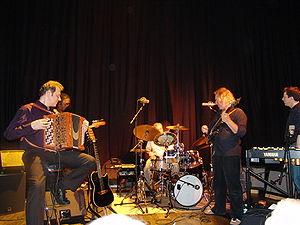
La Danse Du Vent - Louis Winsberg en concert au Club de Jazz de Dunkerque avec Marc Berthoumieux, Franck Tortiller, Linley Marthe et Stéphane Huchard.
Louis Winsberg est un guitariste français. Guitariste du groupe de jazz-rock Sixun.